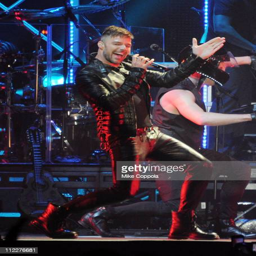
person performs during the tour